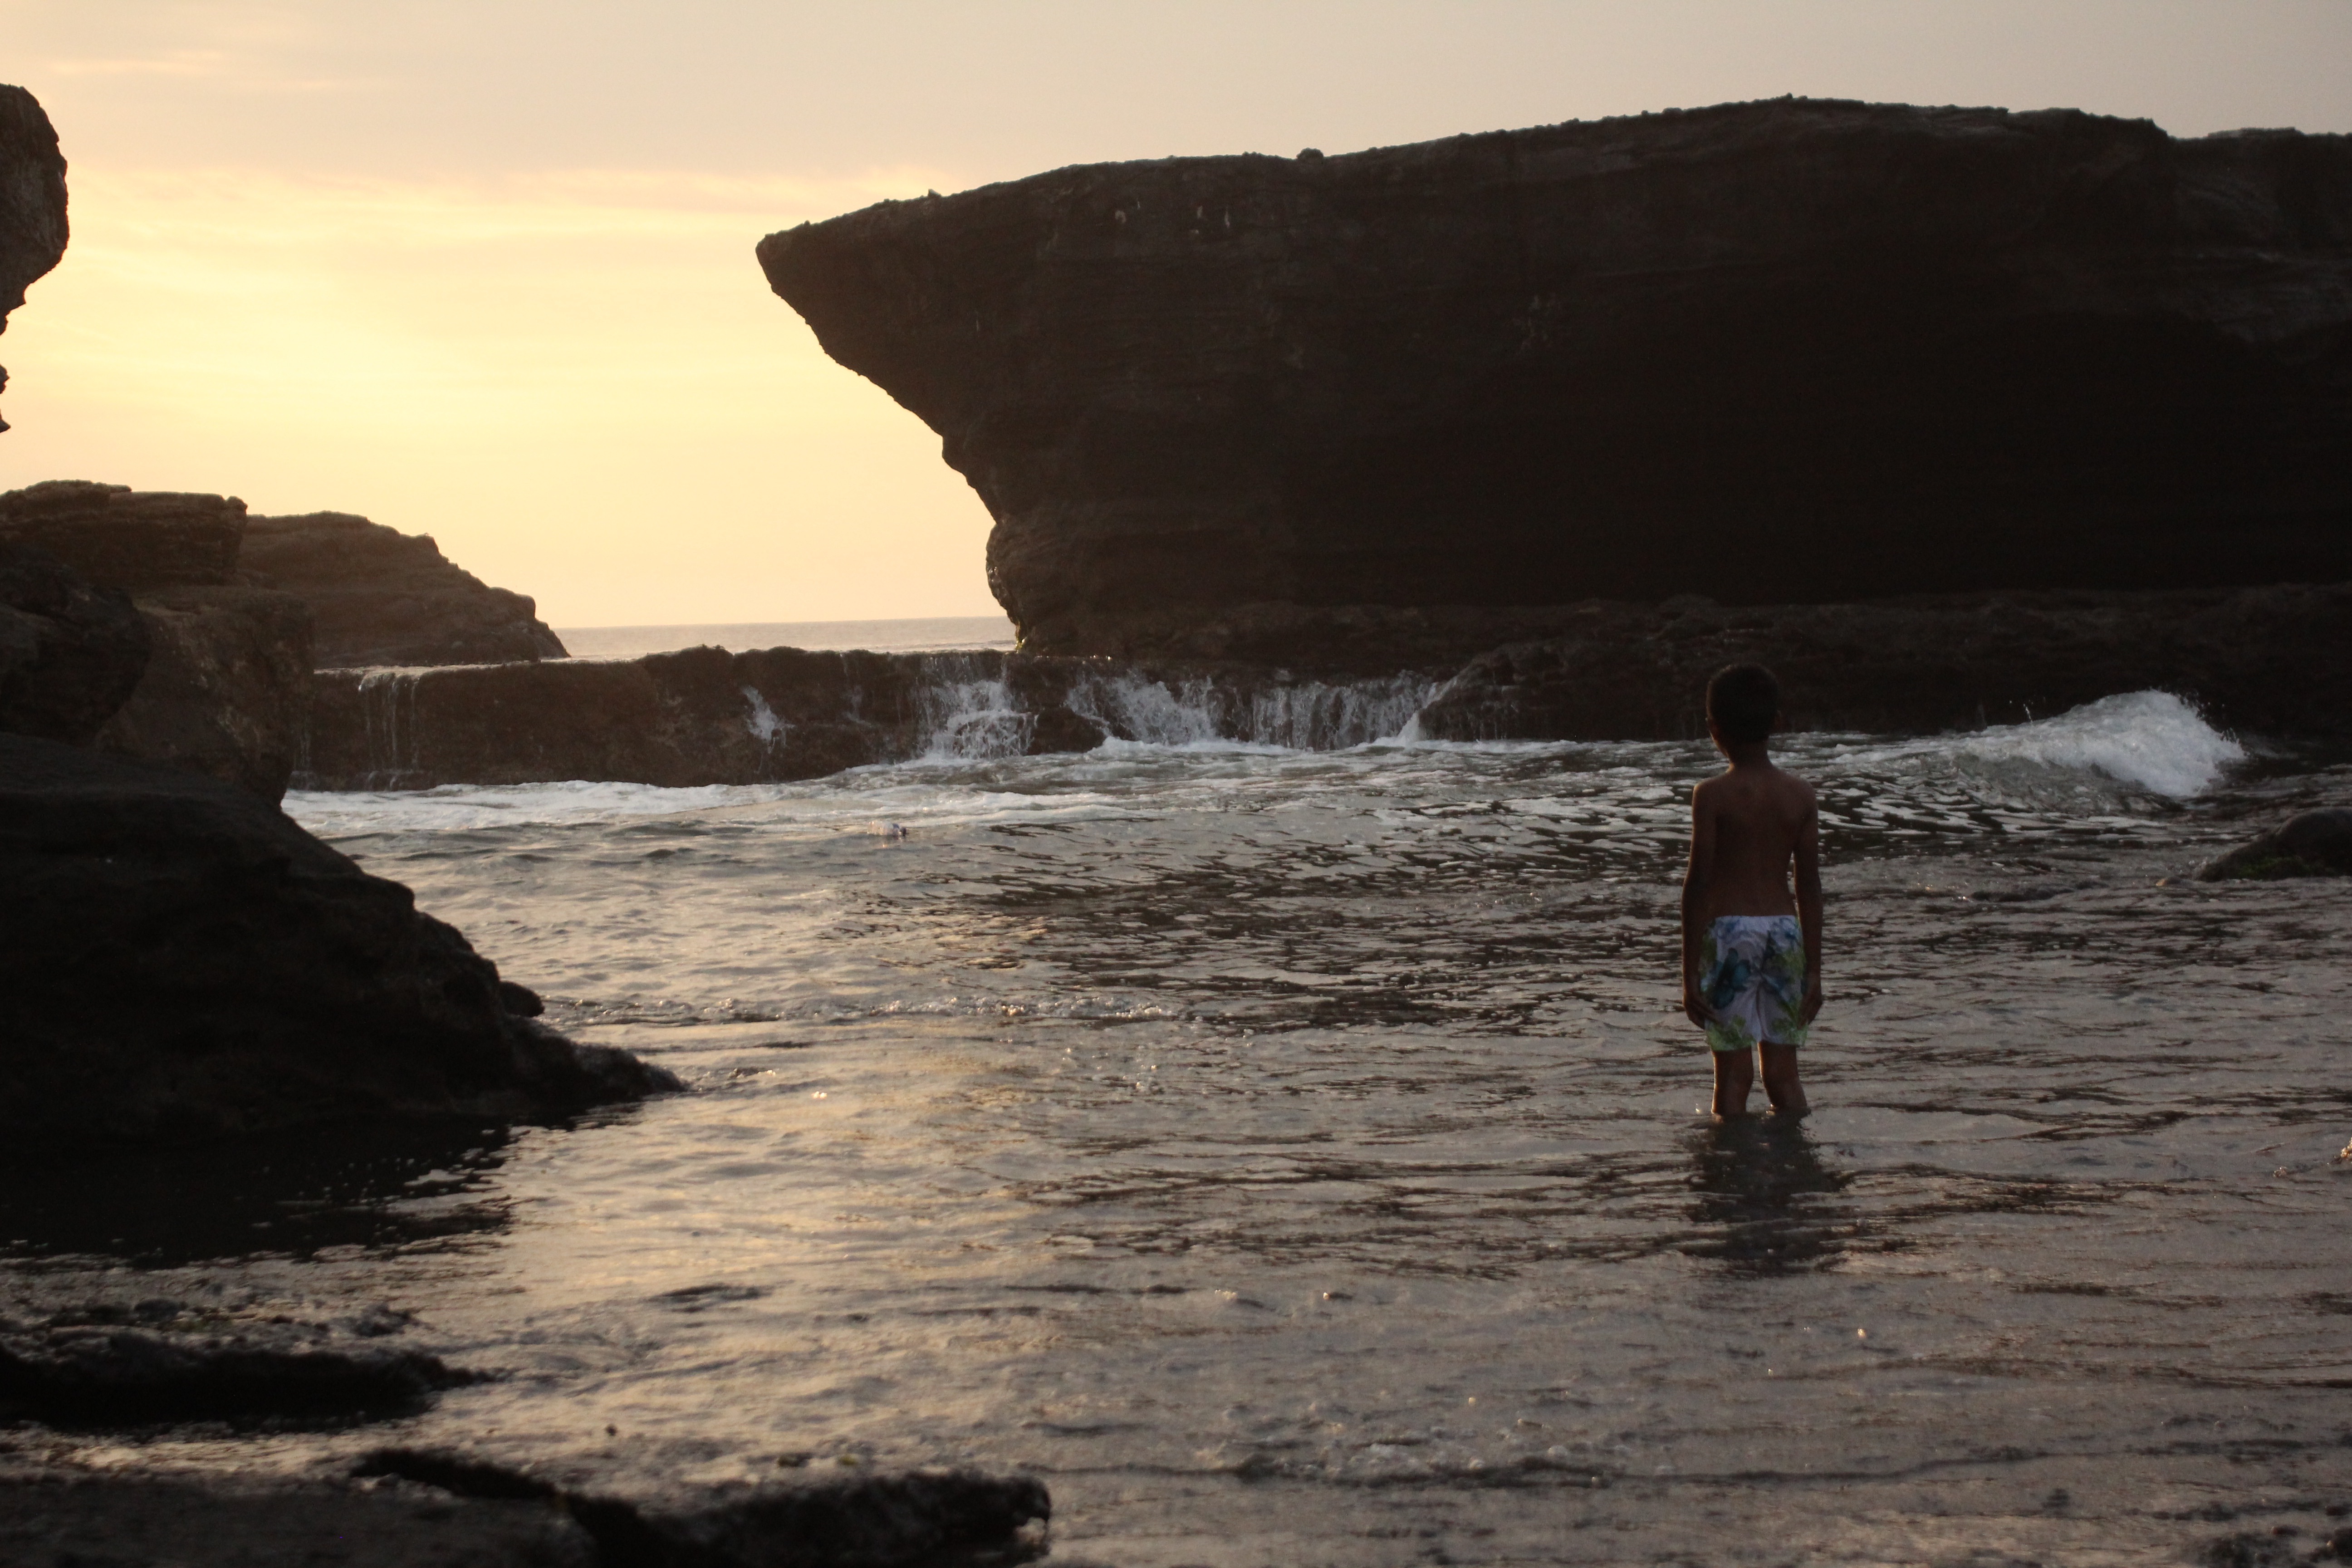
beach, sea, coast, water, sand, rock, ocean, sunrise, sunset, morning, shore, wave, dawn, cliff, dusk, bay, terrain, body of water, cape, wind wave